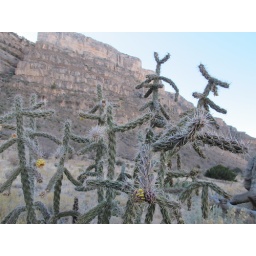
Saguaro cactii, canyon hiking, White Sands dunes, jerry-rigged Christmas lights, and creepy beds in the middle of nowhere.